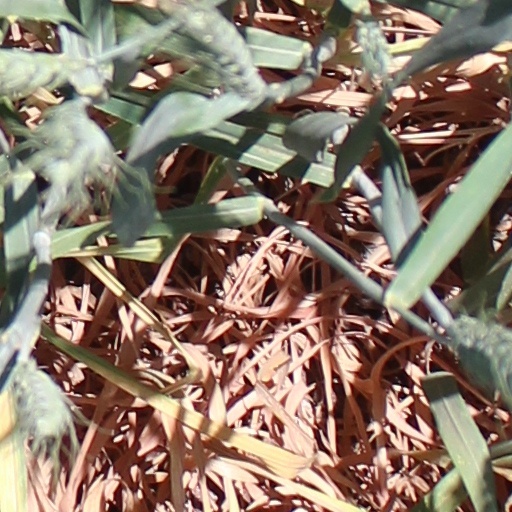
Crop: wheat